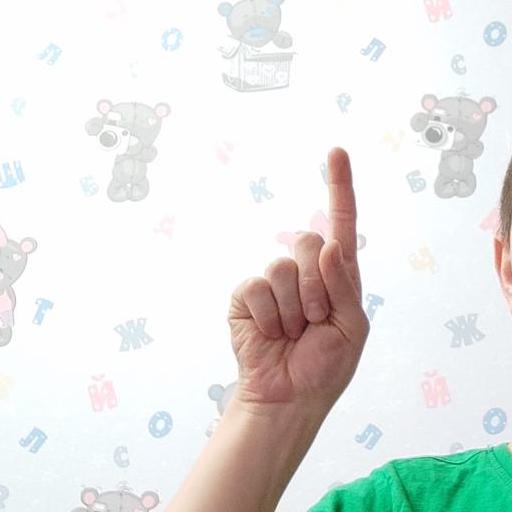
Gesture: one